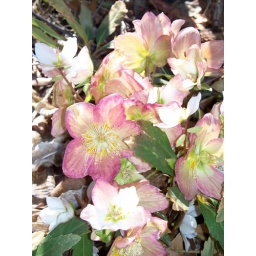
Hellebores open white then over time they turn dusty rose pink